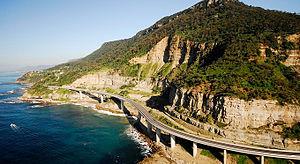
Cette liste de ponts d'Australie a pour vocation de présenter une liste de ponts remarquables d'Australie, tant par leurs caractéristiques dimensionnelles, que par leur intérêt architectural ou historique.